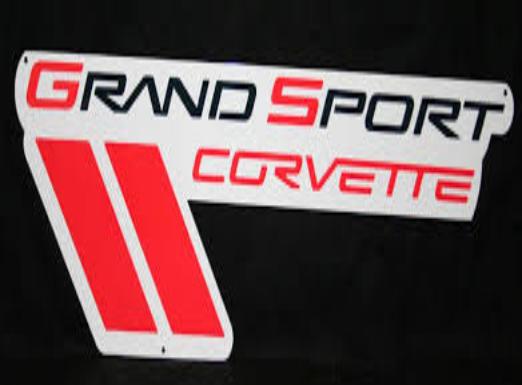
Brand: grand sport
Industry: Transportation